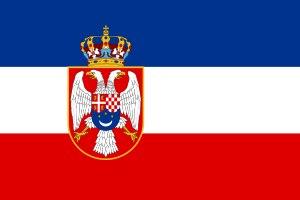
La Marine militaire yougoslave a été la marine de la monarchie yougoslave entre 1918 et 1941 puis de la Yougoslavie communiste entre 1945 et 1992.